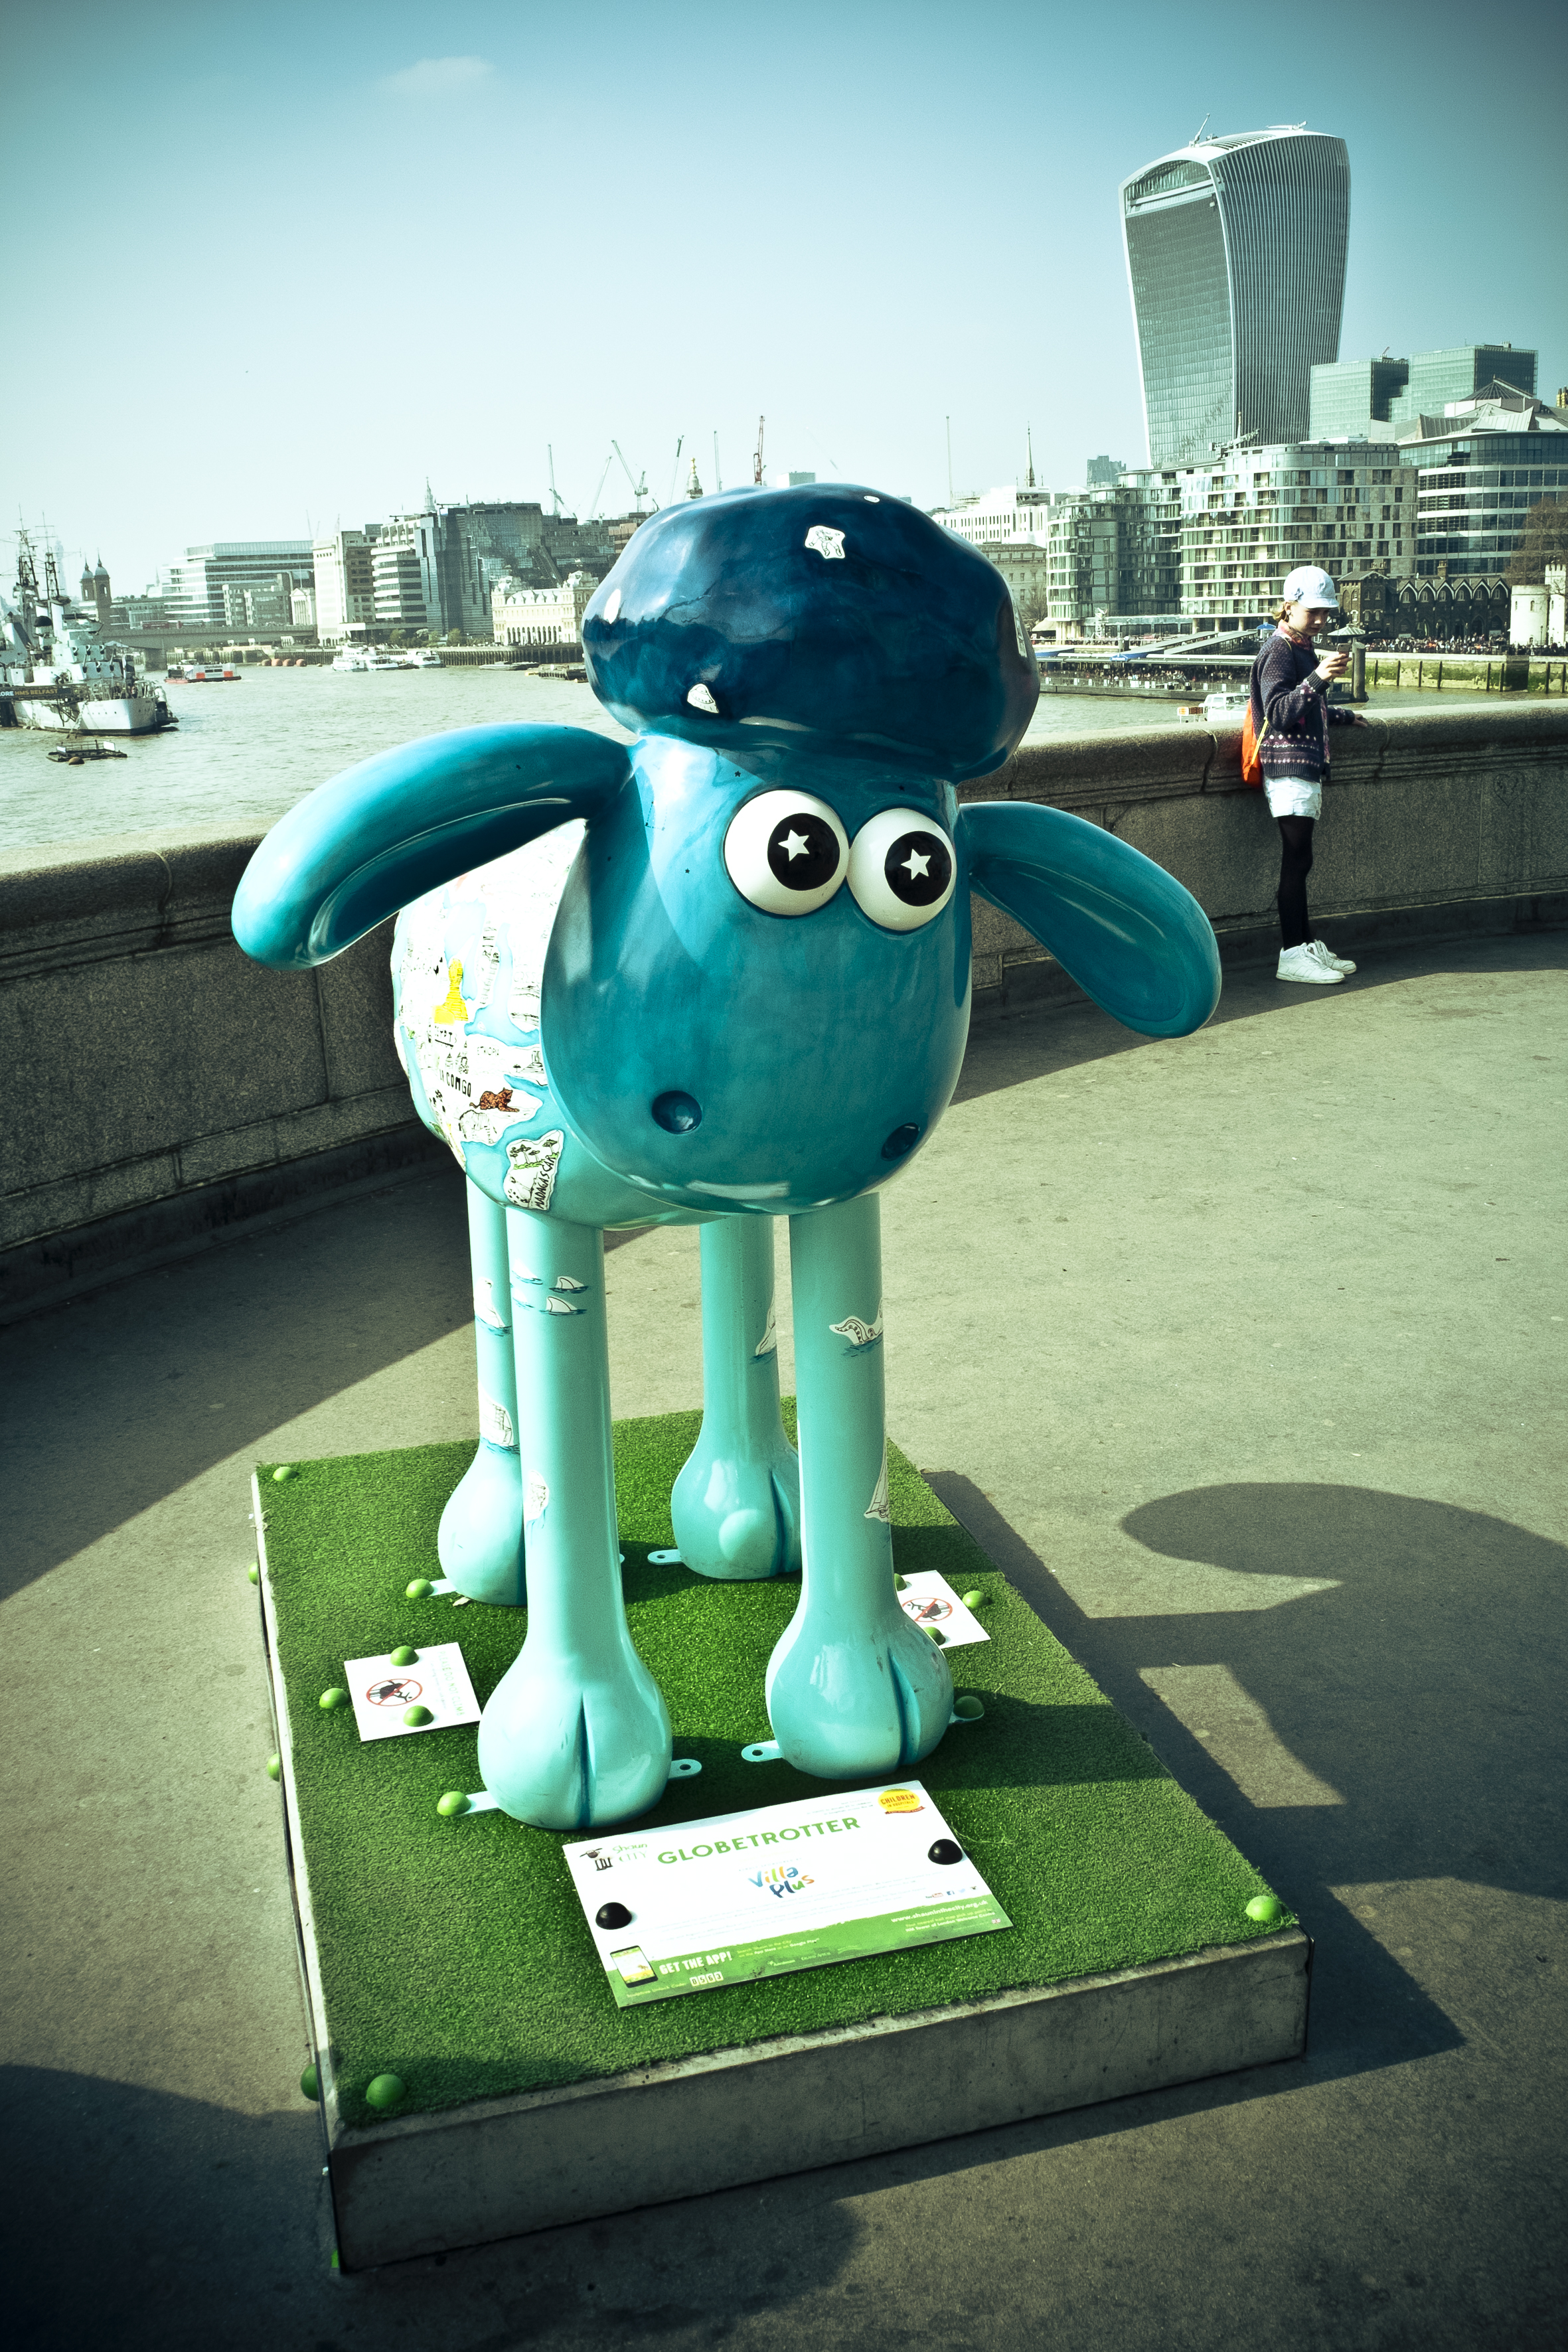
street, urban, travel, fujifilm, green, color, blue, world, uk, england, sculpture, london, art, fuji, games, fujixt1, screenshot, fujix